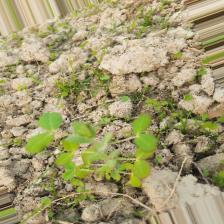
Label: Lentil Rust